Earthquake-resistant structures

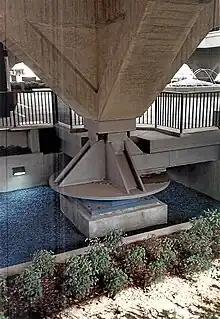
Close-up of abutment of seismically retrofitted Municipal Services Building in Glendale, California

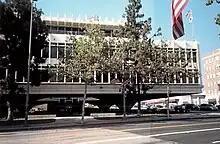
Seismically retrofitted Municipal Services Building in Glendale

Designed by architect Merrill W. Baird of Glendale, working in collaboration with A. C. Martin Architects of Los Angeles, the Municipal Services Building at 633 East Broadway, Glendale was completed in 1966. Prominently sited at the corner of East Broadway and Glendale Avenue, this civic building serves as a heraldic element of Glendale's civic center.